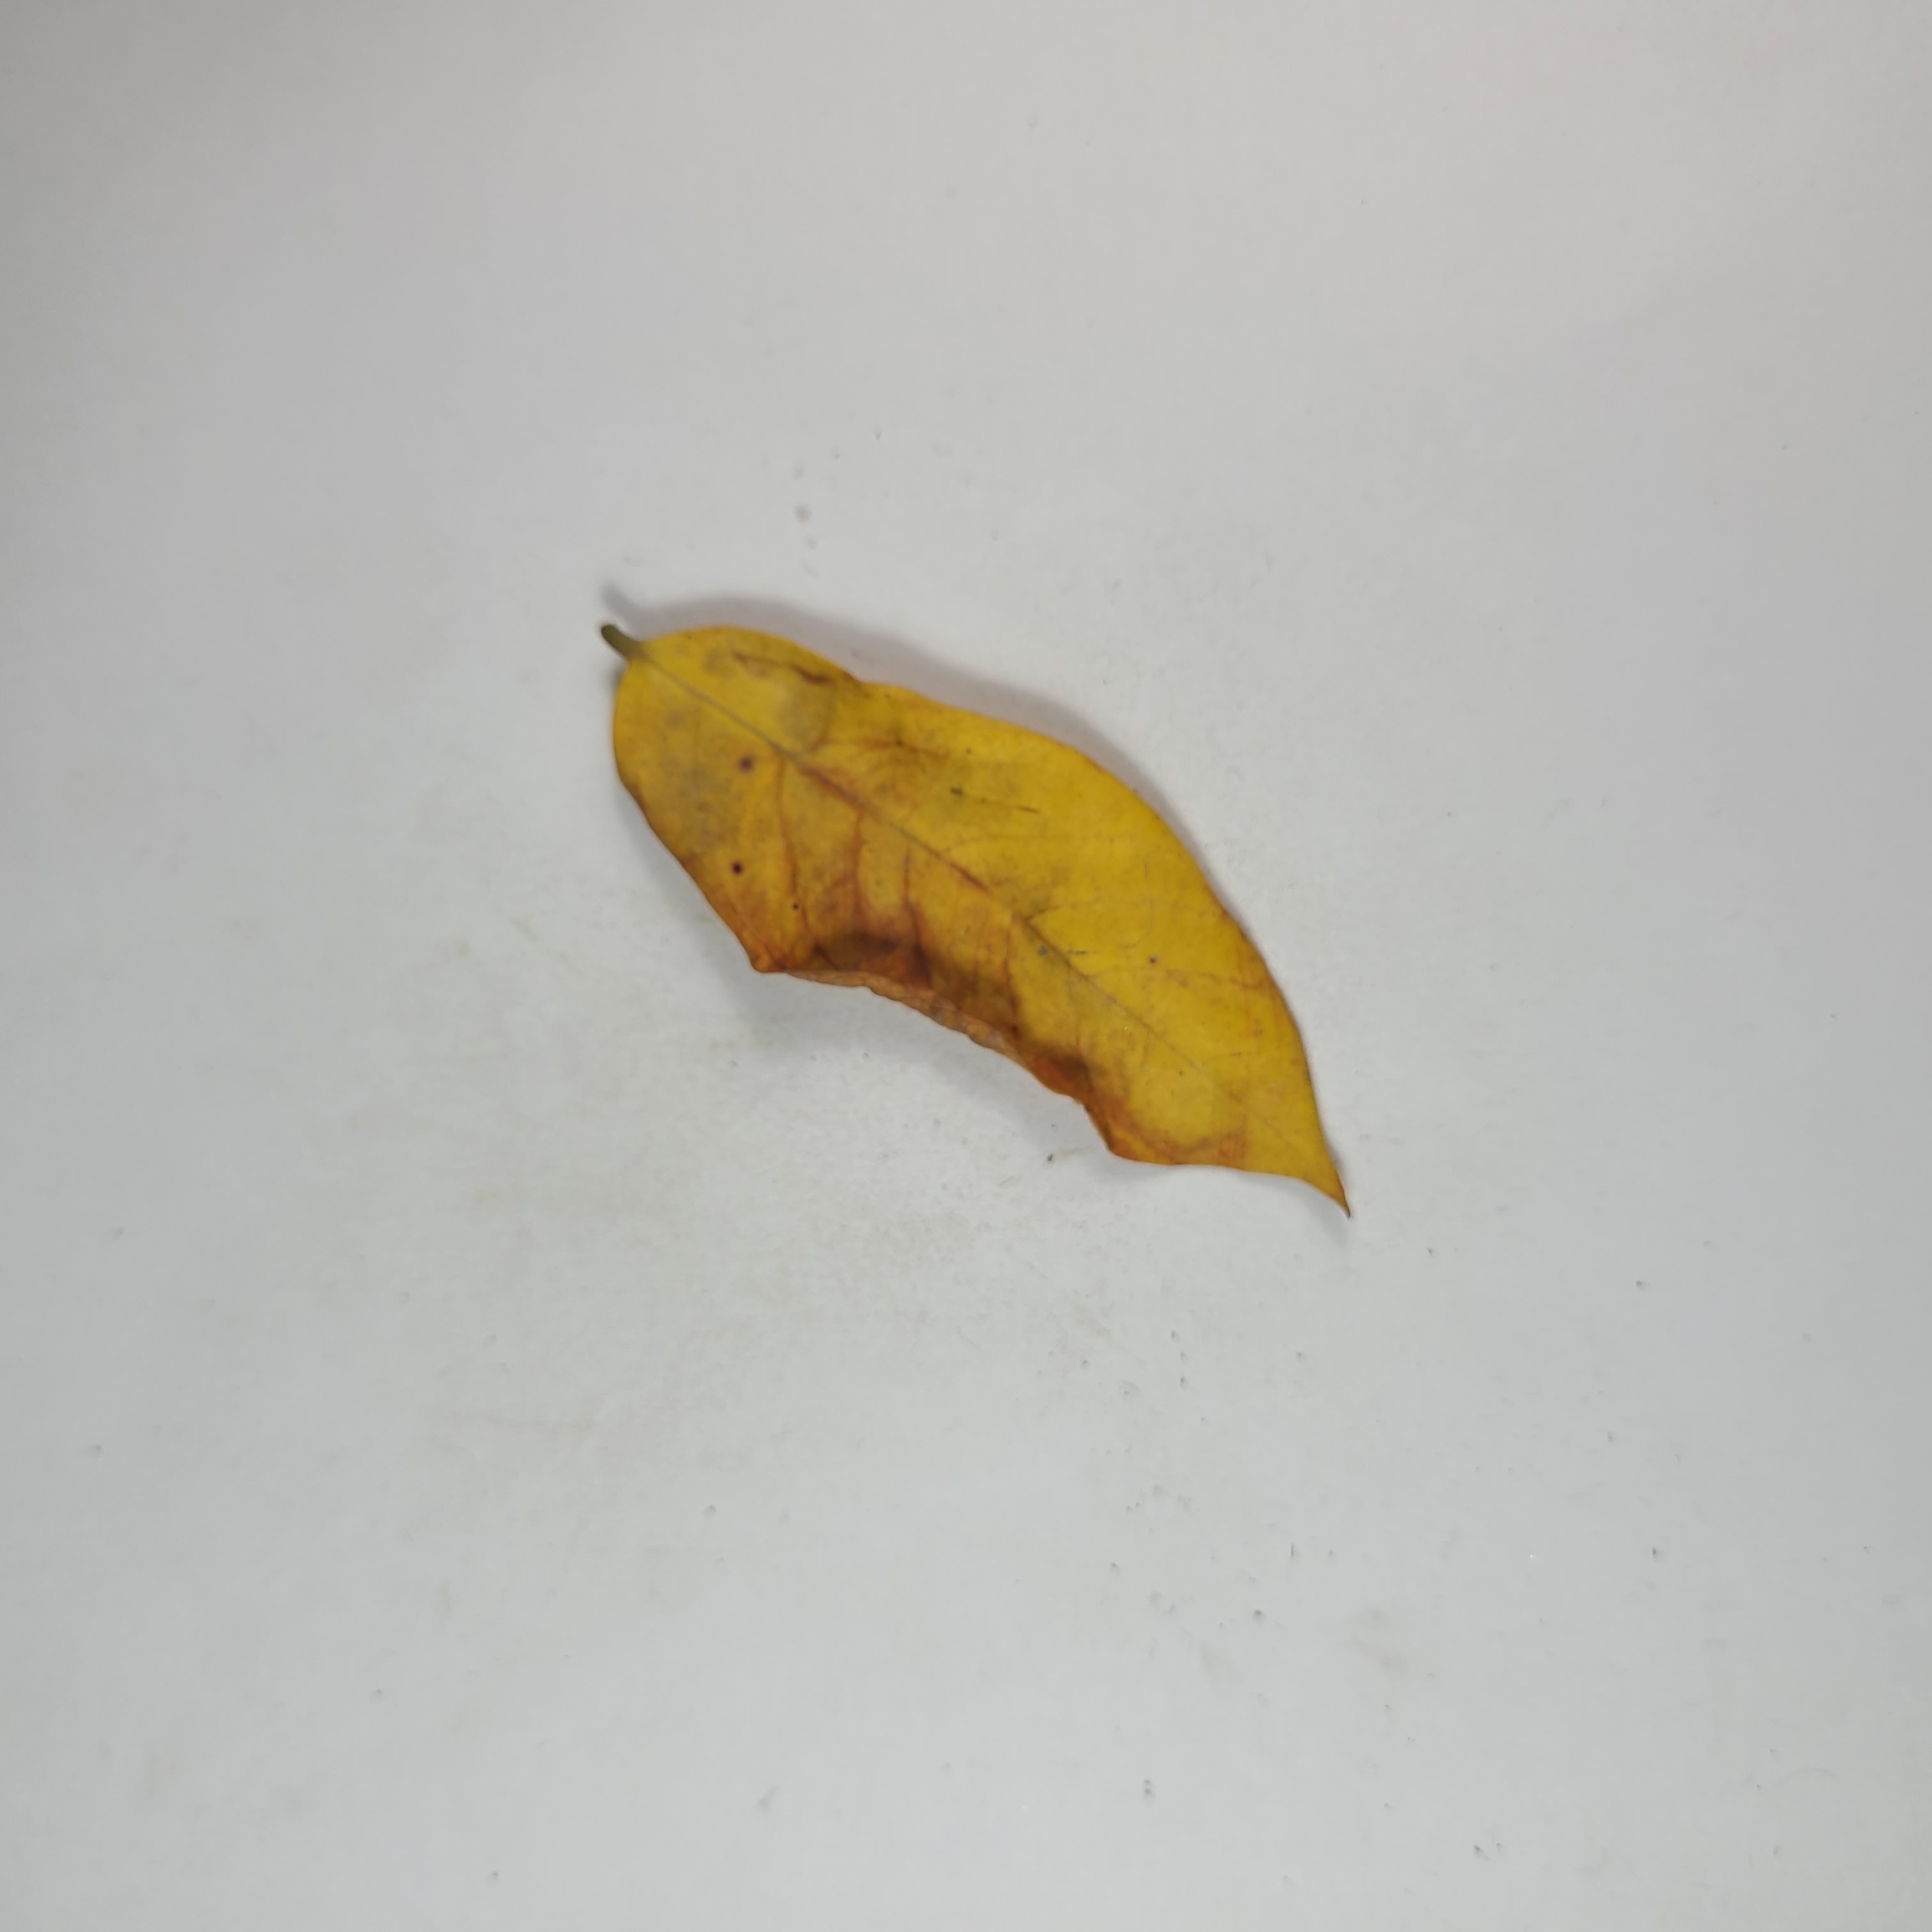
Label: Yellow Leaves